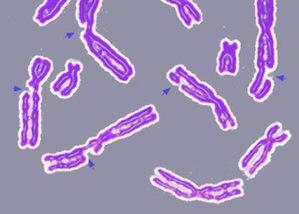
La réparation de l'ADN est un ensemble de processus par lesquels une cellule identifie et corrige les dommages aux molécules d'ADN qui codent son génome. Dans les cellules, l'acide désoxyribonucléique est soumis continuellement à des activités métaboliques normales et à des facteurs environnementaux portant atteinte à son intégrité. Ces facteurs environnementaux sont le plus souvent de nature chimique comme les radicaux libres de l'oxygène et les agents alkylants, ou physique, comme les radiations ultraviolettes et les rayonnements ionisants. On estime entre mille et plus d'un million le nombre de lésions par cellule et par jour. Beaucoup de ces lésions provoquent de tels dommages que la cellule elle-même ne pourrait se reproduire ou donnerait naissance à des cellules-filles non viables si n'intervenaient les différents processus de réparation.